Describe the emotion expressed in this image:  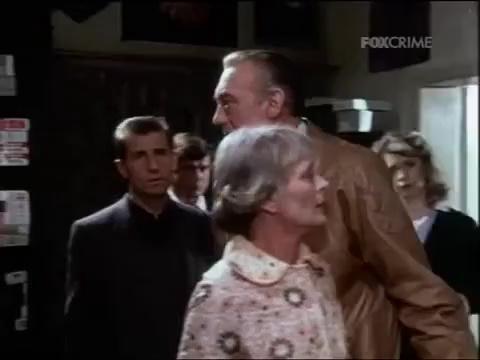
This person displays Pain, valence and arousal with low intensity.